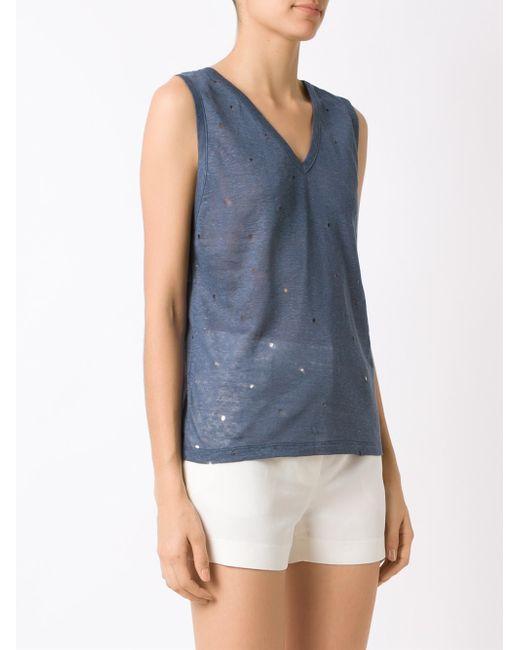
Blaue transparente ärmellose Weste aus Baumwolle mit V-Ausschnitt und weißem Hintern kurz